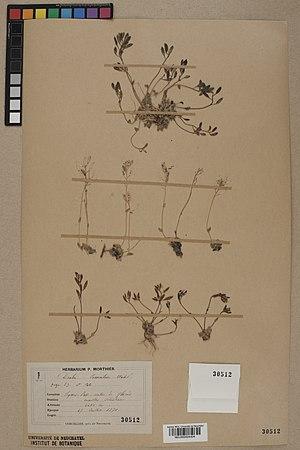
Spécimen de plante séchée et pressée de l'espèce fr:Draba tomentosa